Winnie (2017 film)

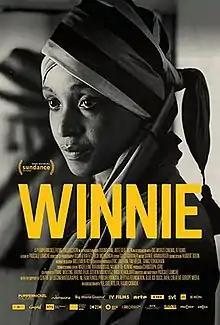

Winnie , is a 2017 South African biographical documentary film directed by Pascale Lamche and produced by Christoph Jörg and Steven Markovitz for Pumpernickel Films, Submarine Films, Big World Cinema.